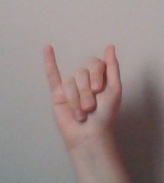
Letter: meem